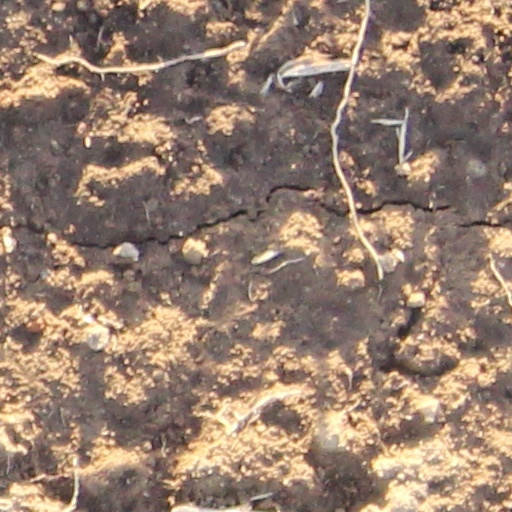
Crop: wheat